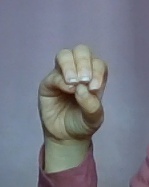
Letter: ha